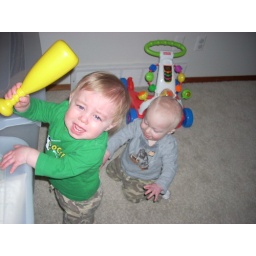
Kevin walks around the living room hitting things with the base ball bat, luckily it is not often Alex.